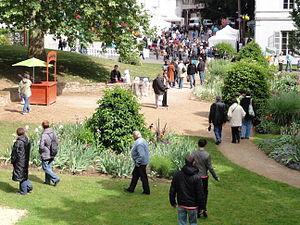
Iriseraie du parc Chabrières (Oullins)
Oullins est une commune française située dans la métropole de Lyon en région Auvergne-Rhône-Alpes. Le s final ne se prononce pas.